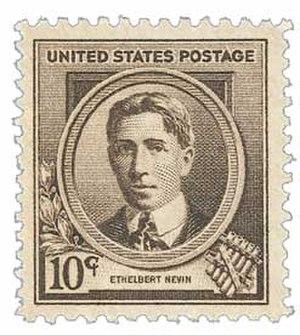
Ethelbert Woodbridge Nevin est un pianiste et compositeur américain. Son jeune frère Arthur et son cousin George Balch Nevin étaient également compositeurs.